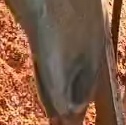
Face region: mouth_nostrils (mouth_chin_nostrils_and_profile)
Pain indicator: not_present